Answer in natural language. How many GarbageBags are visible in the scene? Choose between the following options: 3, 2, 1, 0 or 4
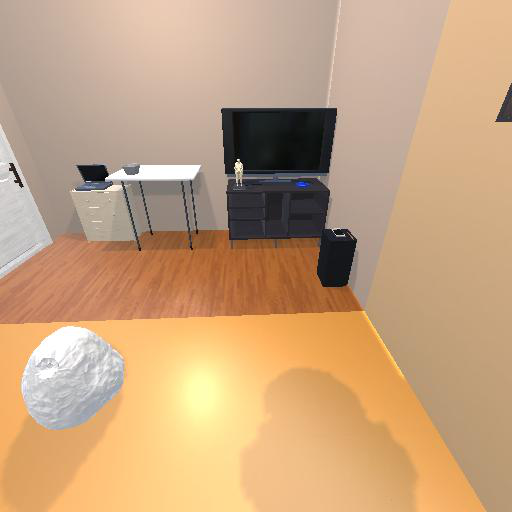
<answer>1</answer>